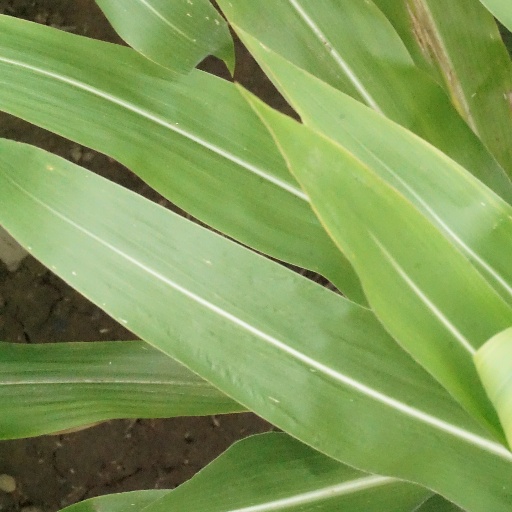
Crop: maize; corn